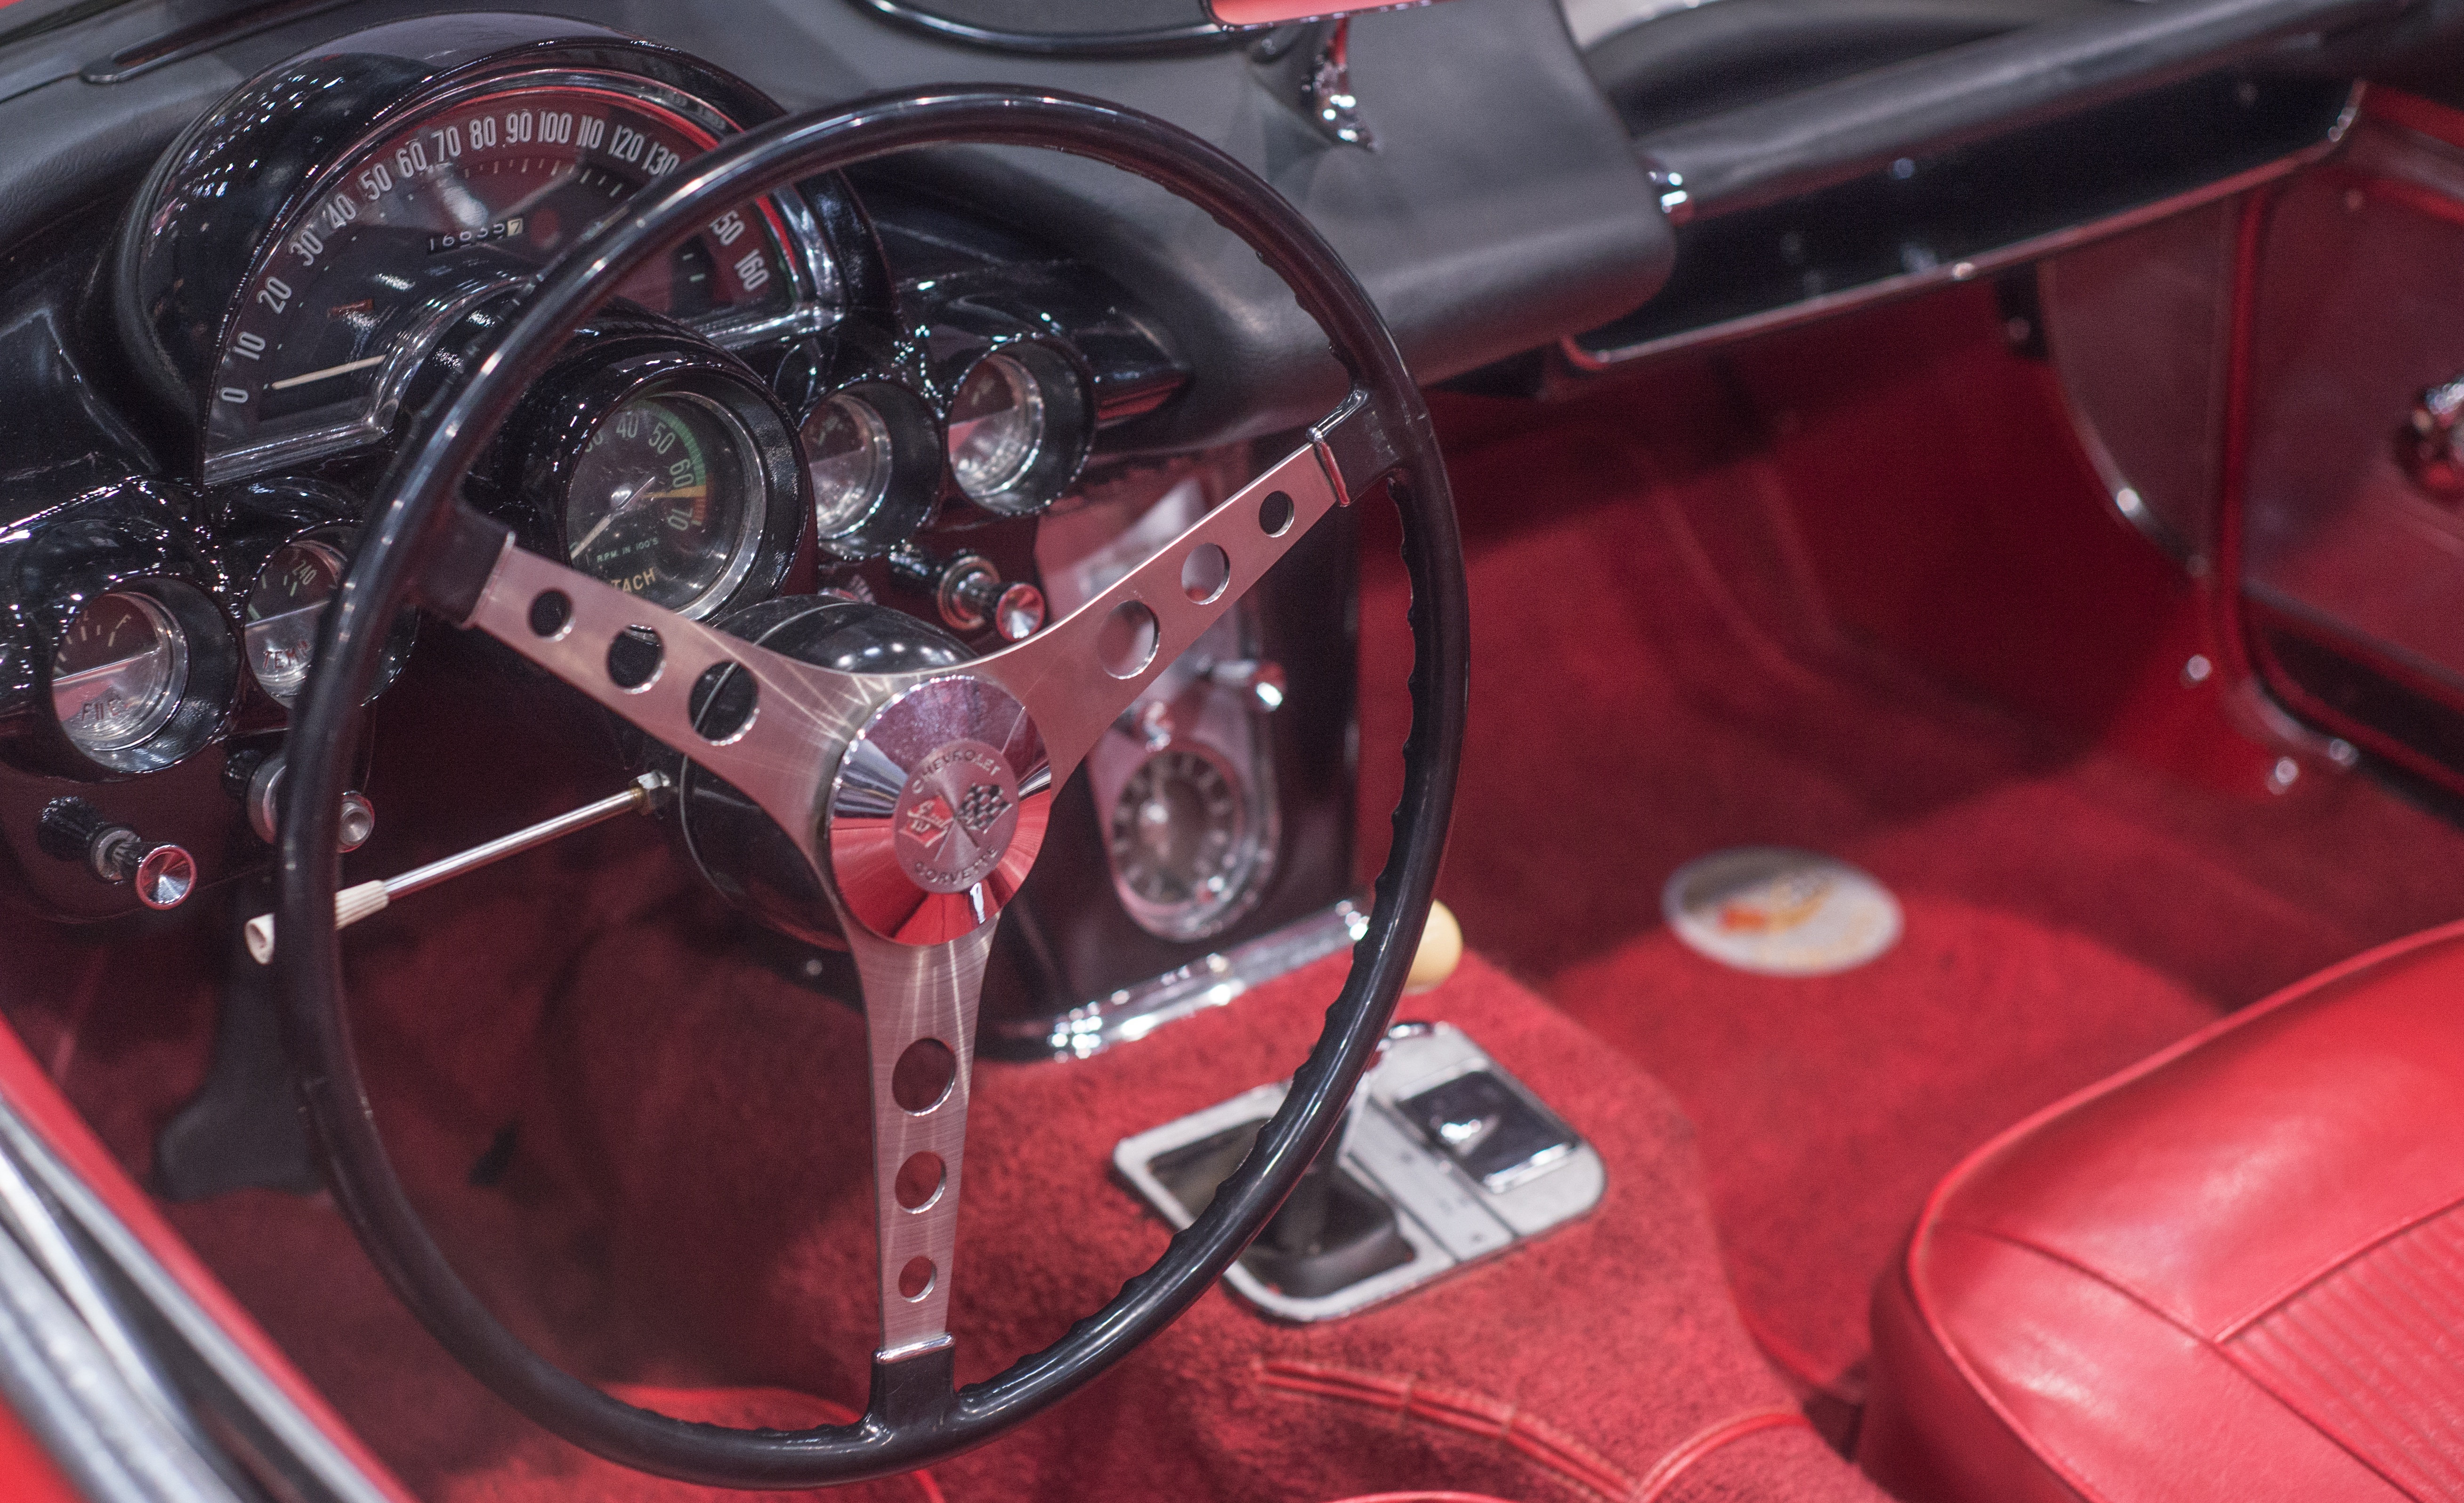
leather, car, wheel, automobile, interior, transport, vehicle, drive, auto, steering wheel, speed, dashboard, sports car, vintage car, car interior, luxury, engine, control, chevrolet, panel, land vehicle, automobile make, automotive exterior, luxury vehicle